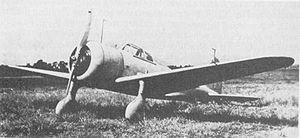
La compagnie aéronautique Manshū est une manufacture d'avions et de composants aéronautiques active au Mandchoukouo durant les années 1930 et 1940.
La Force aérienne impériale du Mandchoukouo est la force aérienne de l'empire du Mandchoukouo, contrôlé par le Japon, établi en février 1937 avec 30 hommes sélectionnés de l'armée impériale du Mandchoukouo et entrainés à l'arsenal aérien de l'armée japonaise du Guandong à Harbin. Le prédécesseur officiel de cette force aérienne est la compagnie de transport aérien du Mandchoukouo un transporteur aérien paramilitaire formé en 1931, qui effectuait des missions de transport et de reconnaissance pour l'armée japonaise.